Eye examination

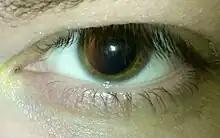
Fully dilated pupil prior to ophthalmoscopic examination to remove lens astigmatism (spasm of accommodation)

Intraocular pressure (IOP) can be measured by tonometry devices. The eye can be thought of as an enclosed compartment through which there is a constant circulation of fluid that maintains its shape and internal pressure. Tonometry is a method of measuring this pressure using various instruments. The normal range is 10-21 mmHg.